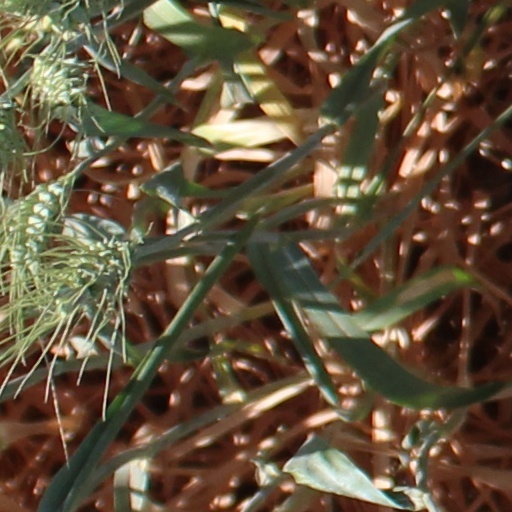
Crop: wheat